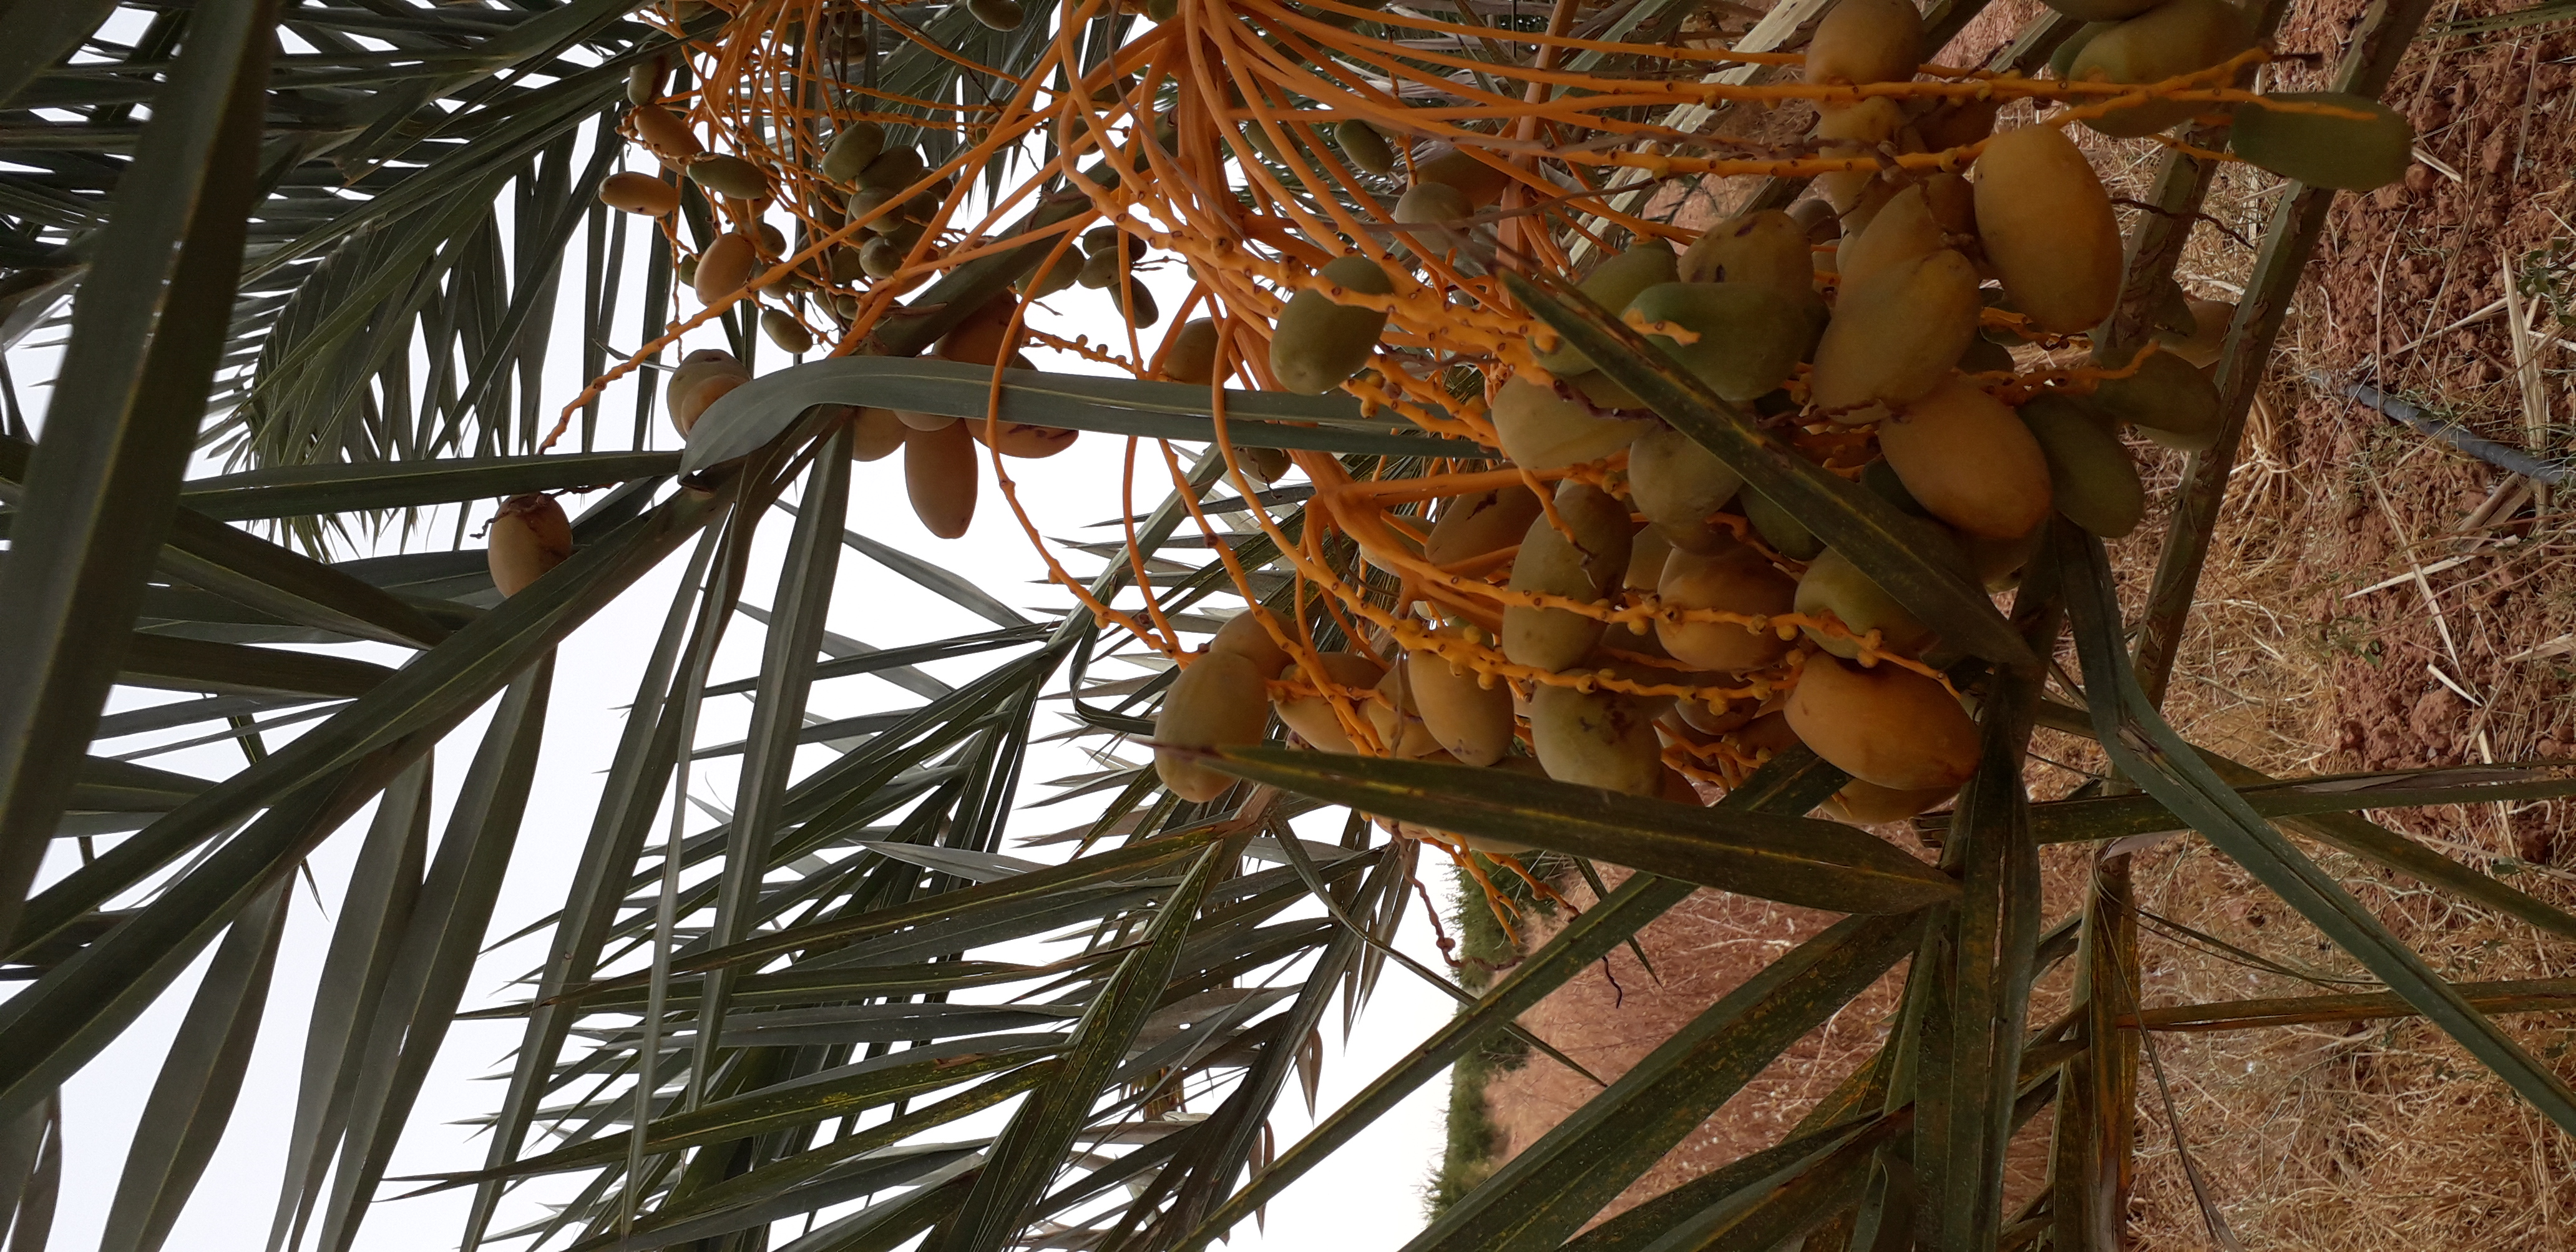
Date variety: Boumajhoul